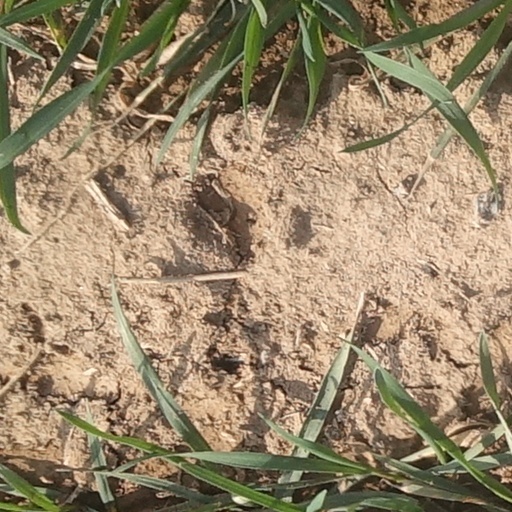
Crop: wheat